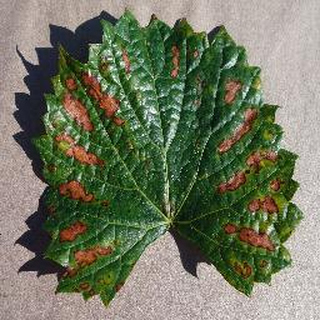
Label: grape_esca_black_measles